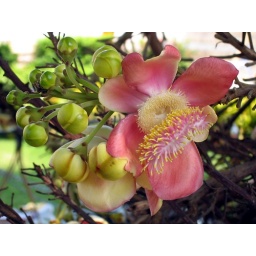
lush tropical flowers and fruit were all over